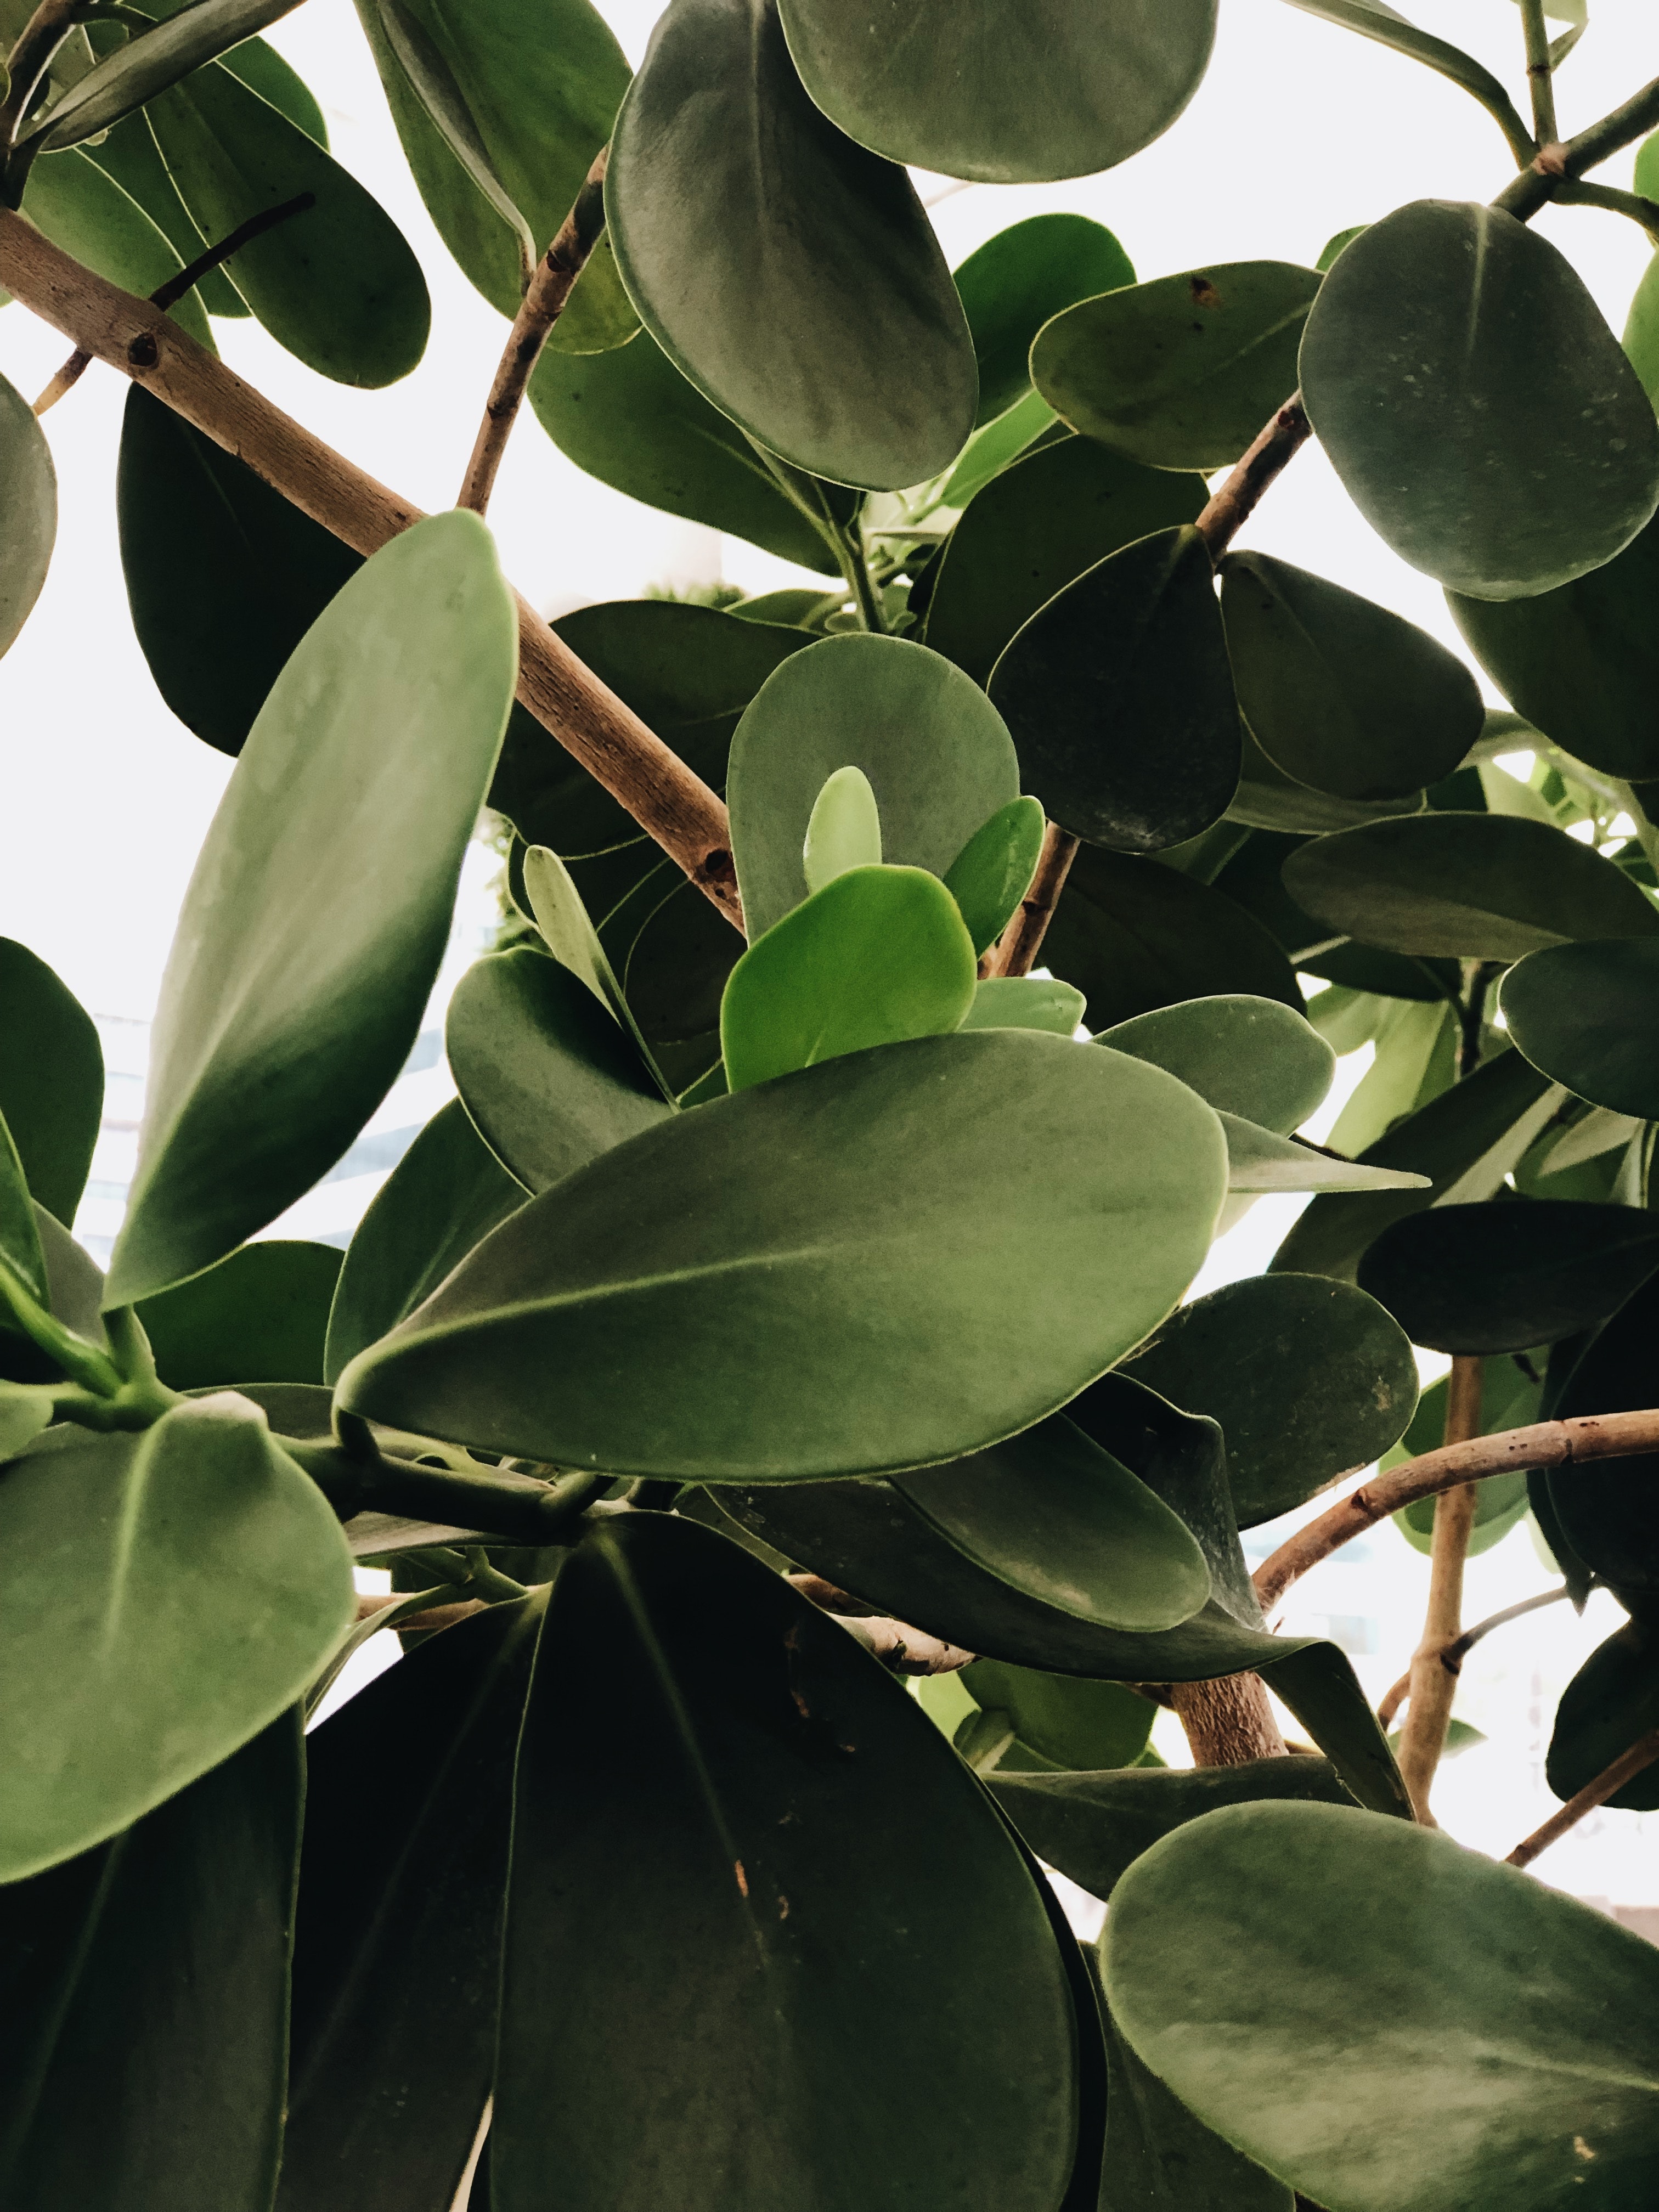
plant, flower, leaf, tree, flowering plant, houseplant, plant stem, fig